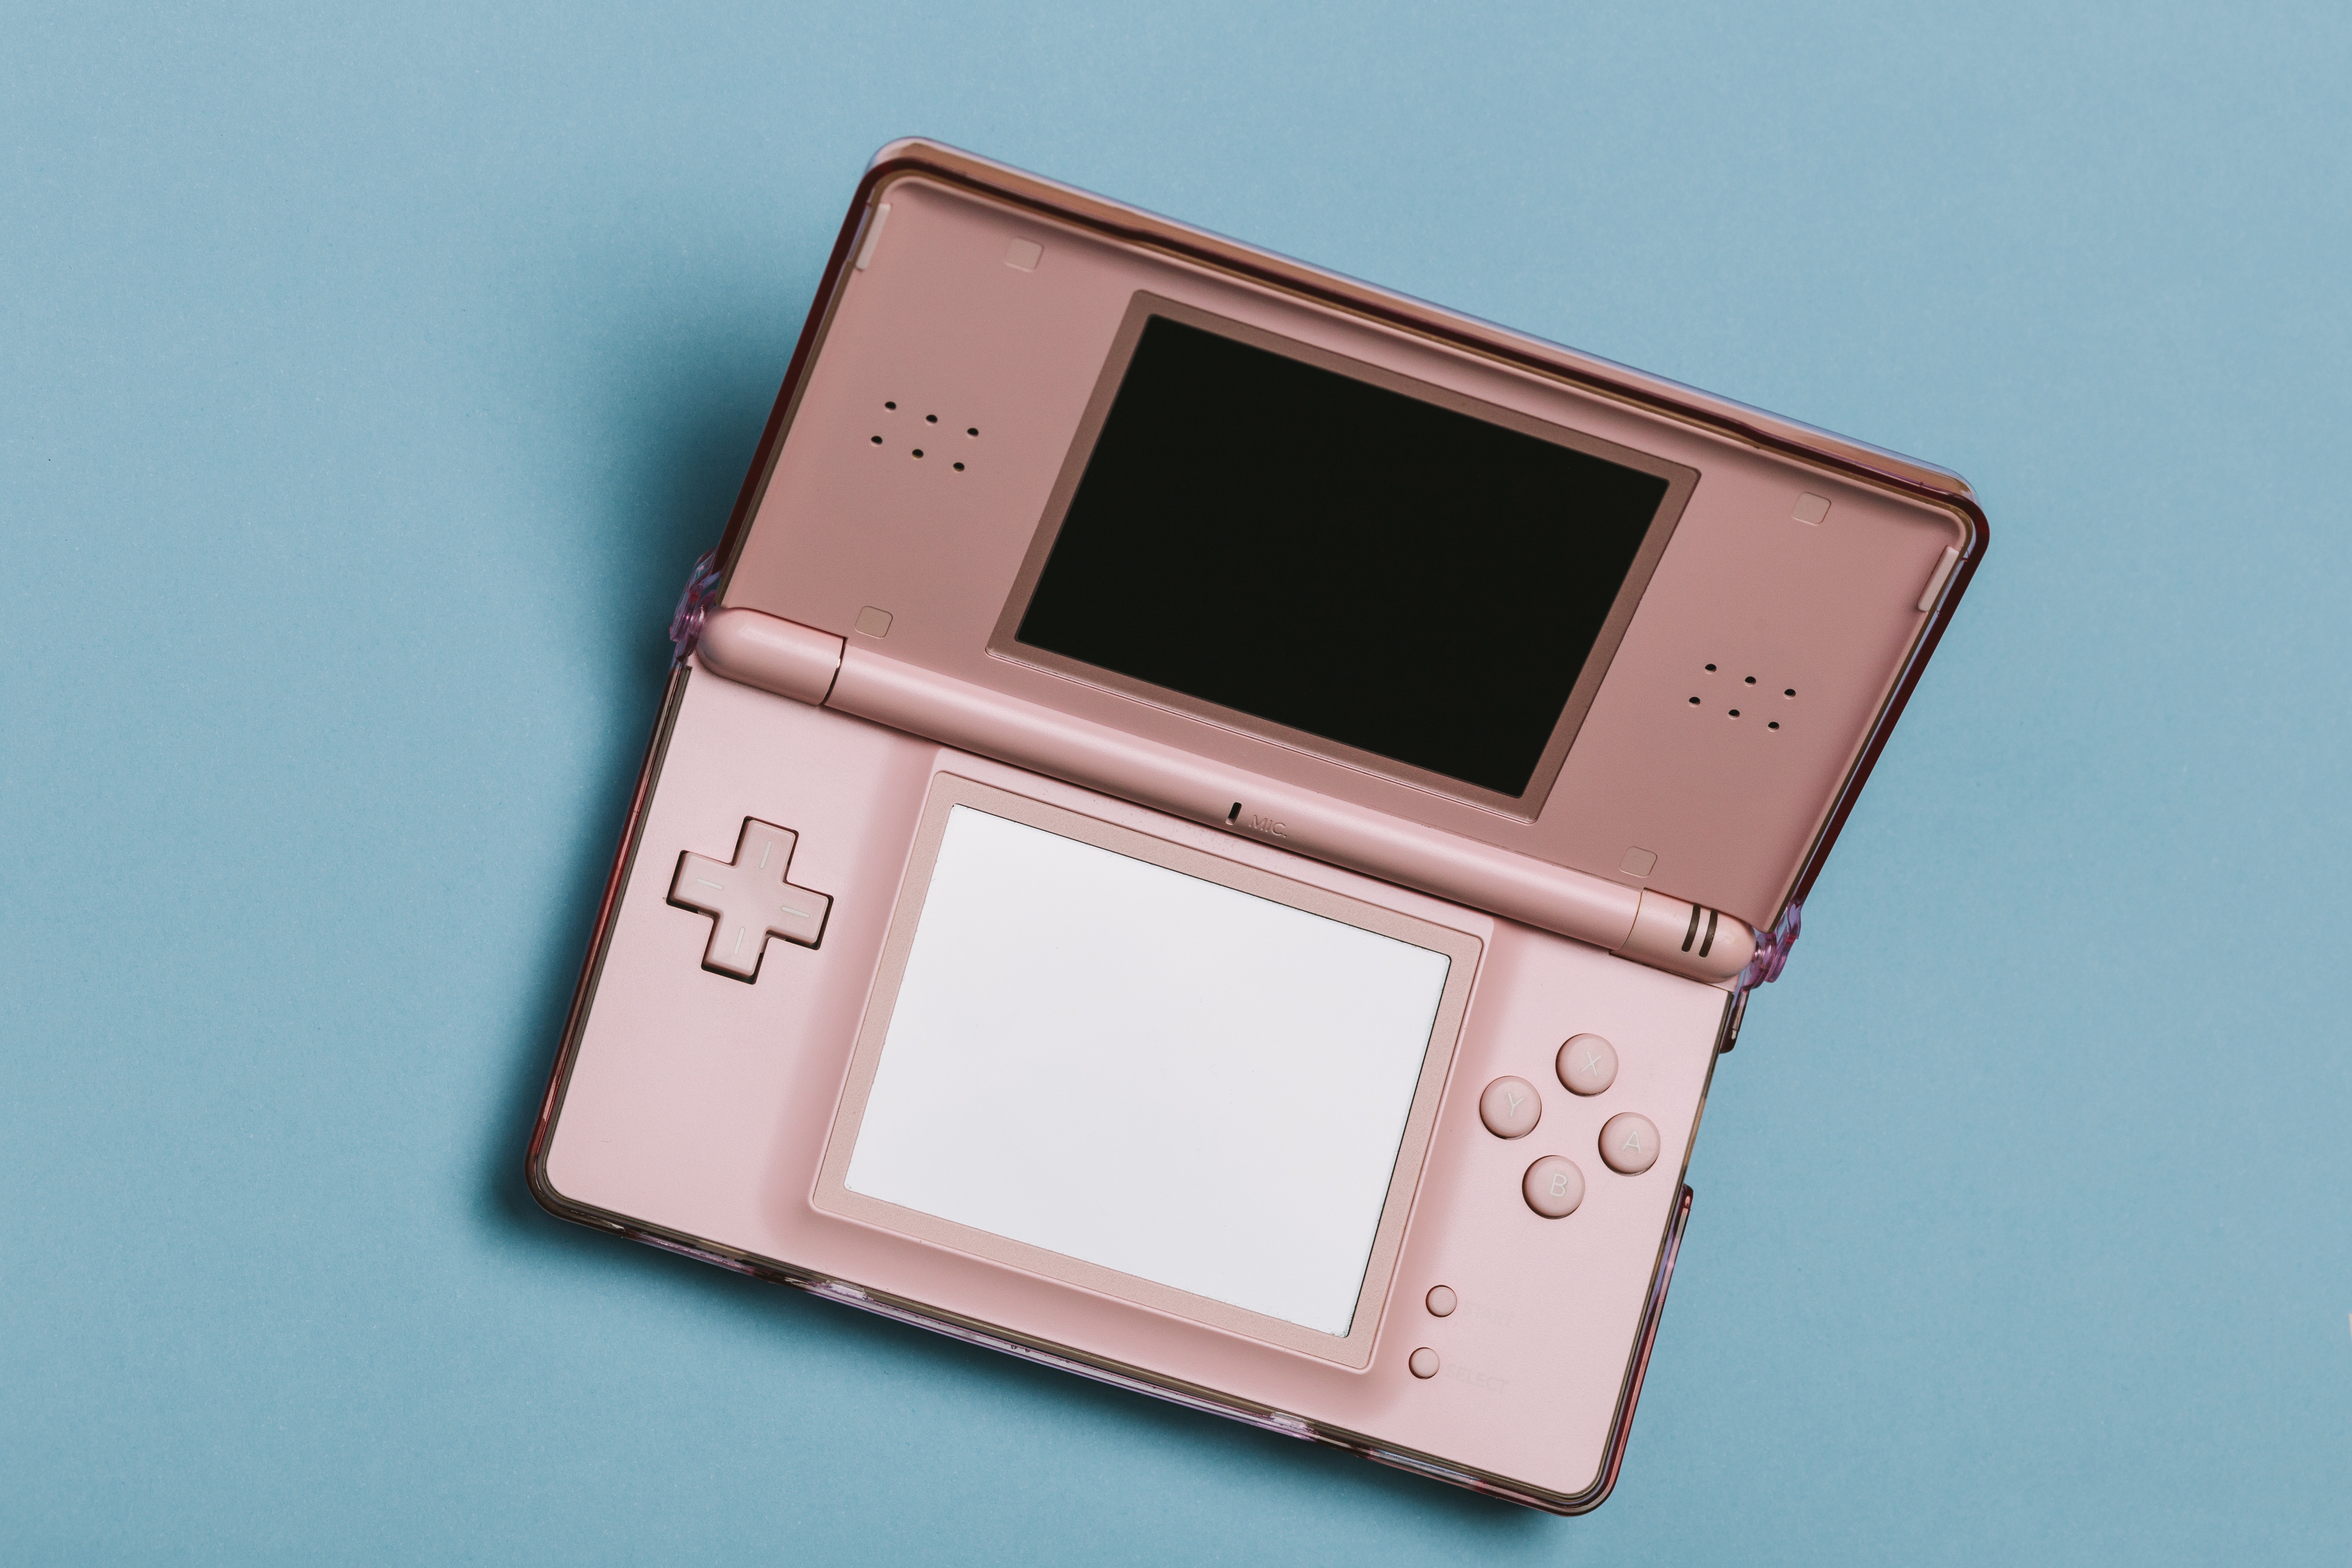
nintendo ds, gadget, pink, Game boy console, handheld game console, Nintendo ds accessories, game boy, nintendo 3ds, electronic device, game boy advance, technology, electronics, Game boy accessories, Video game accessory, video game console, Material property, Portable electronic game